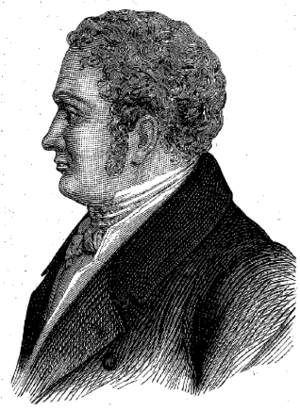
Jean-Édouard Adam, né à Rouen le 11 octobre 1768, mort à Nîmes le 11 novembre 1807, est un chimiste et physicien français.